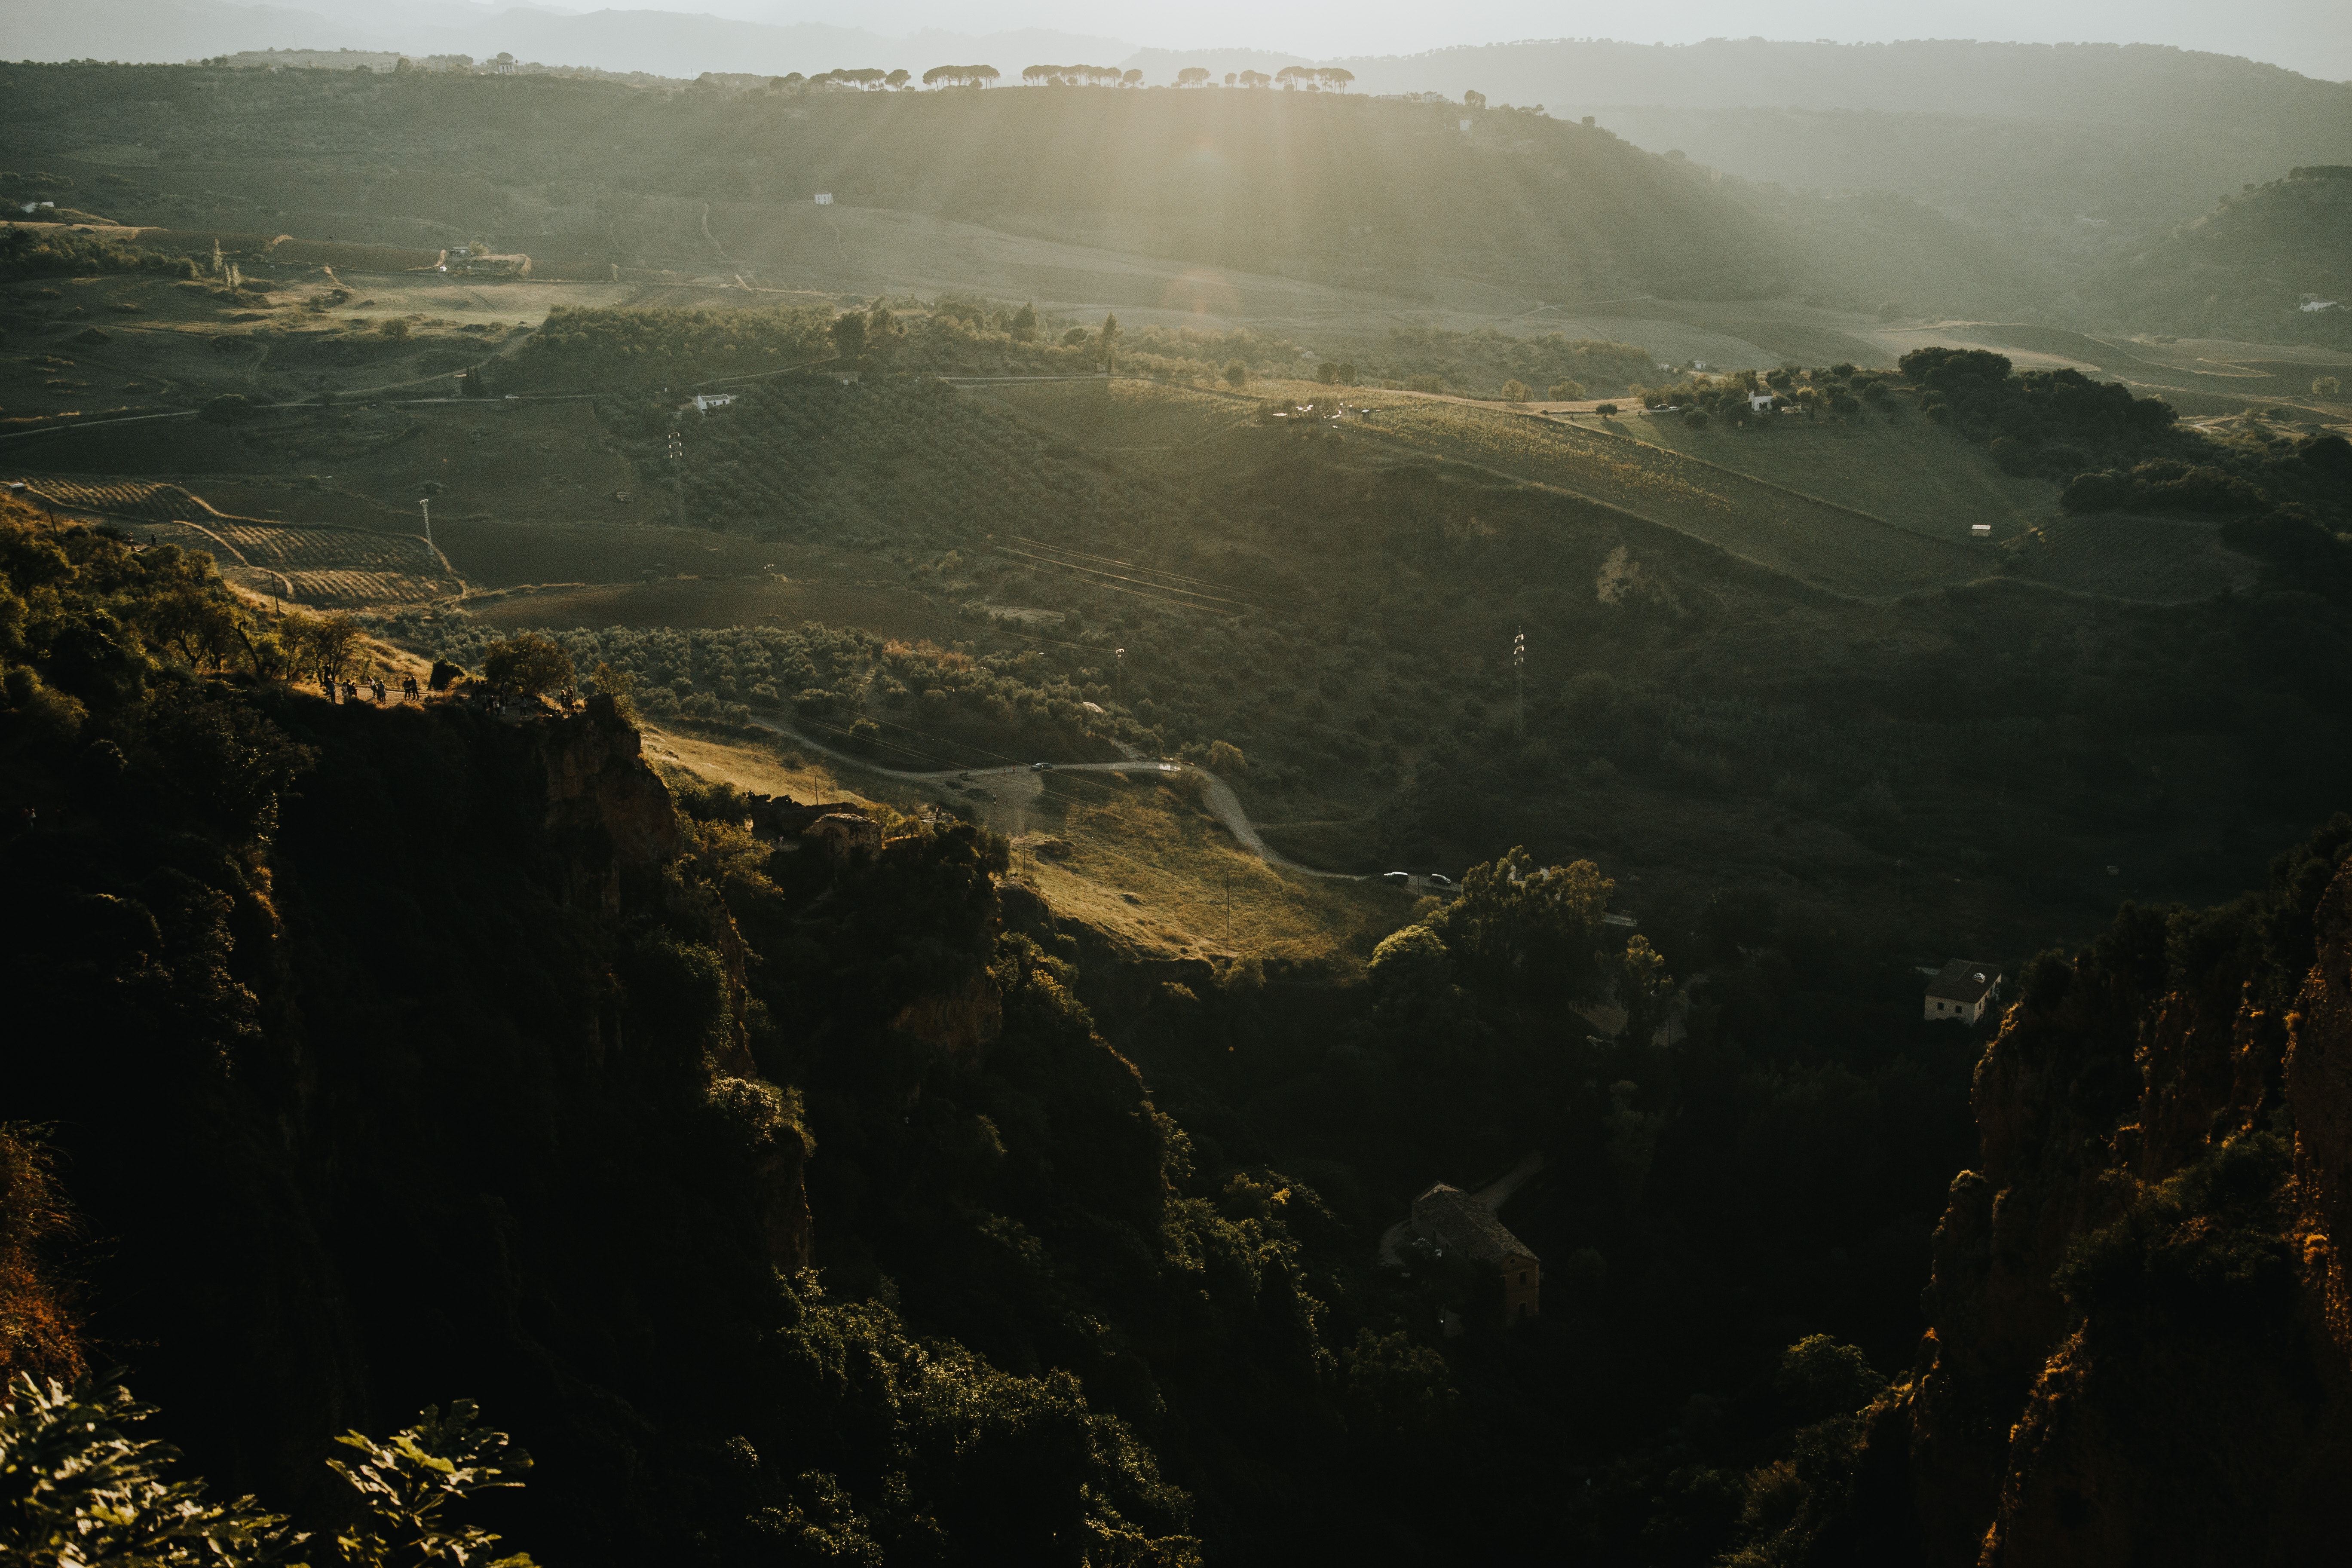
mountainous landforms, sky, mountain, natural landscape, atmospheric phenomenon, valley, geology, highland, hill, aerial photography, sunlight, geological phenomenon, landscape, hill station, terrain, ridge, escarpment, rock, mountain range, plateau, fell, national park, cloud, badlands, fault, horizon, wadi, cliff, canyon, mountain pass